2023 Super Formula Championship

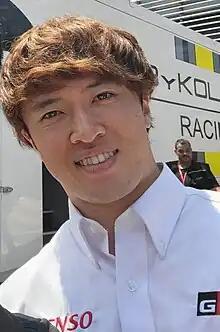
Ritomo Miyata, driving for Vantelin Team TOM'S, won his first Super Formula Championship title.

The 2023 Japanese Super Formula Championship was the fifty-first season of premier Japanese open-wheel motor racing, and the eleventh under the moniker of Super Formula. It started in April 2023 and was contested over seven weekends, comprising nine races. Tomoki Nojiri entered the season as the two-time and defending series champion.